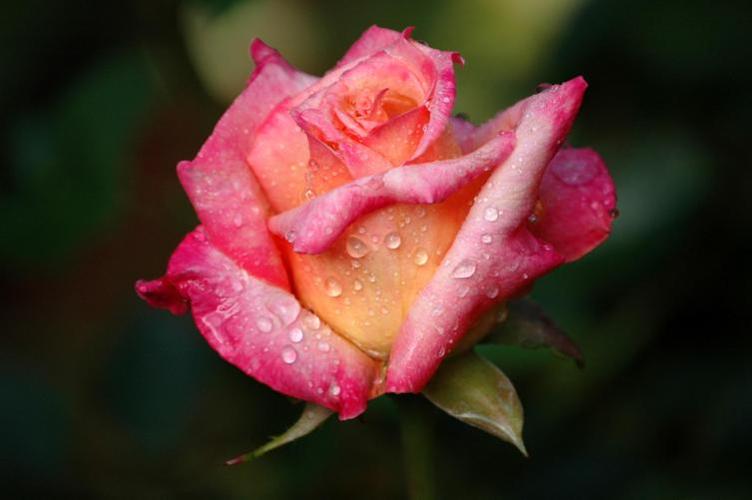
Label: rose